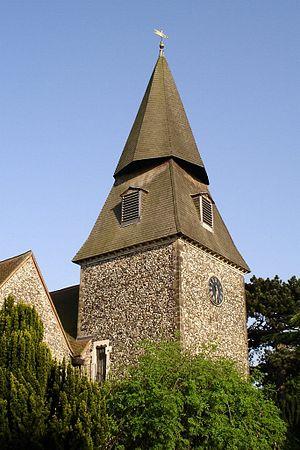
Bexley est une ville dans le sud-est de Londres et fait partie du Borough londonien de Bexley. Bexley est situé à 21 km dans la direction est-sud-est de Charing Cross, sur les rives du River Cray.